Orton, Peterborough

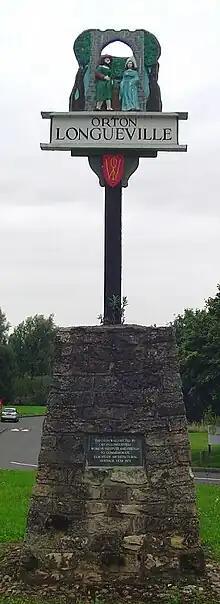
Signpost in Orton Longueville

Until the 1960s, Orton Longueville was a village separated from Peterborough by open farmland. Orton Longueville is home to Nene Park Academy, formerly Orton Longueville School. The 'village' contains many pre-20th-century buildings including Orton Hall, once used as a prisoner of war camp during the Second World War and girls' special school (closed in 1990 and now a hotel), several thatched cottages, a cricket field and the 13th-century church of Holy Trinity. The church contains many historic monuments to the families who once owned properties in the village, including the Huntlys and Copes, and has a rare wall painting of St Christopher. There is still a village green and close by is a half-mile long plantation of giant redwood wellingtonia trees known as the 'Long Walk'.